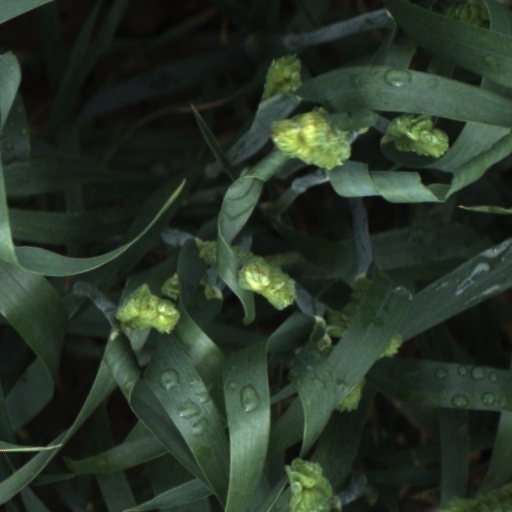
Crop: wheat